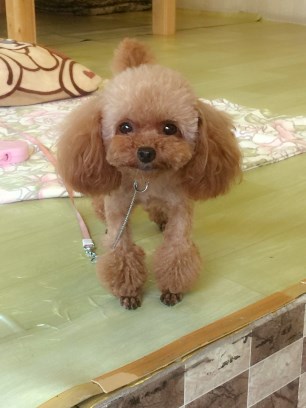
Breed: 7449-n000128-teddy